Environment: lab
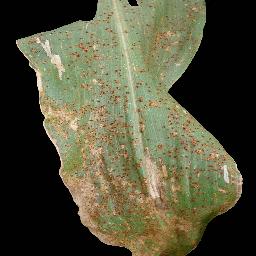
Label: common_rust